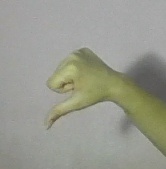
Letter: waw